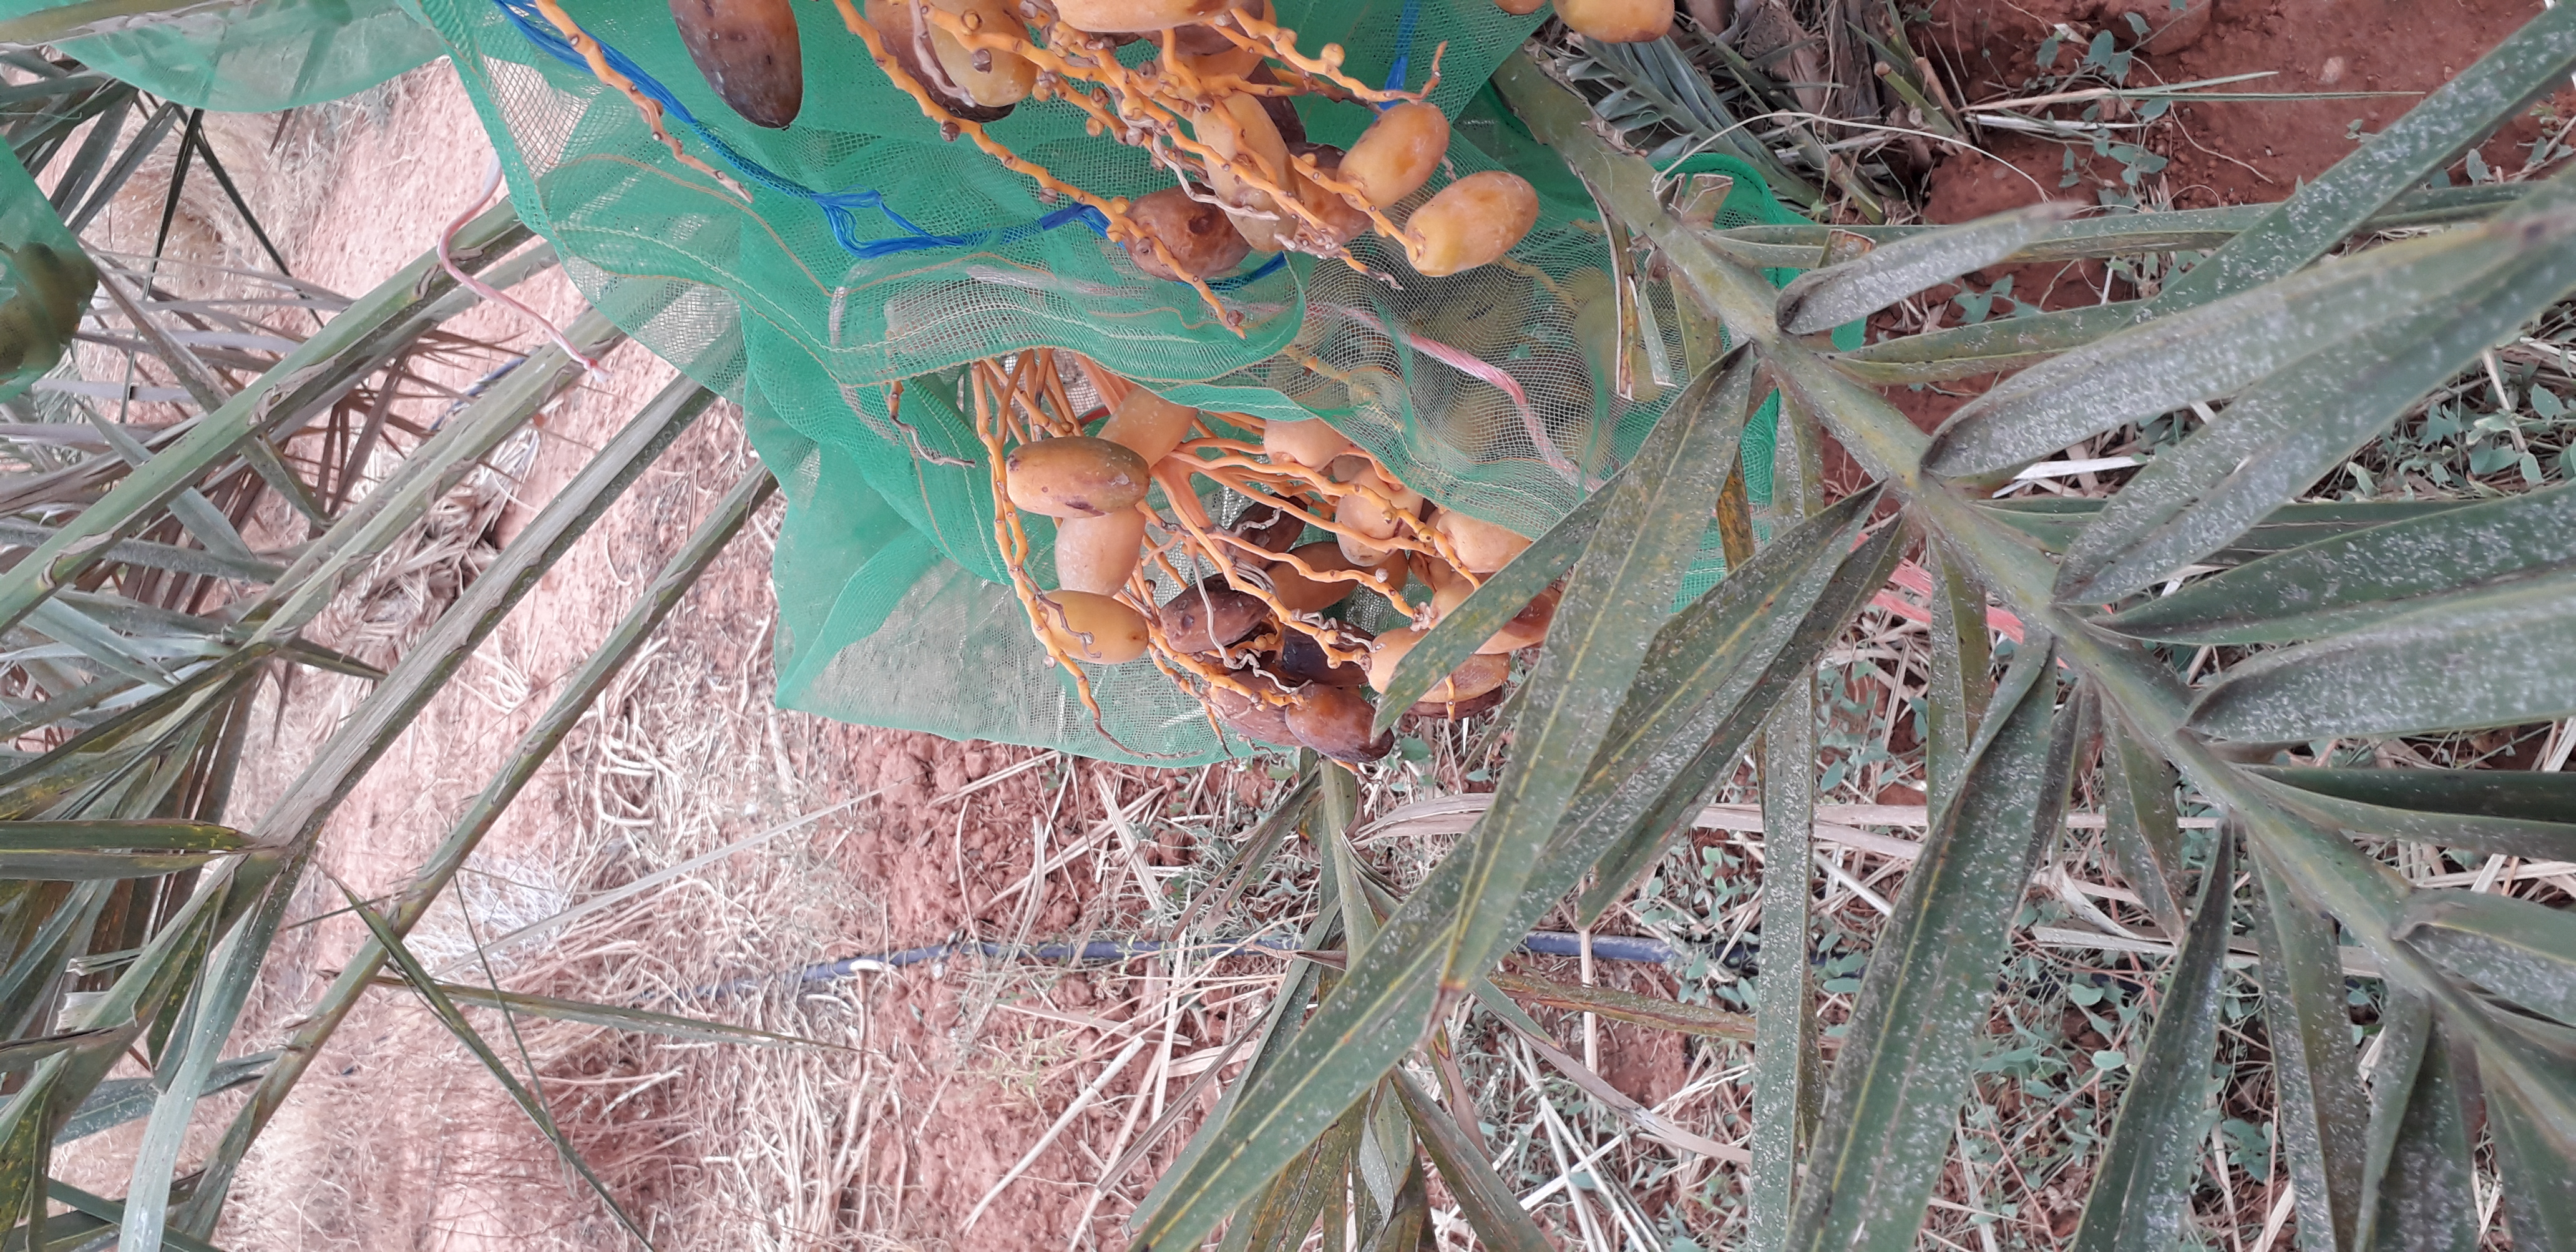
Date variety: Boumajhoul